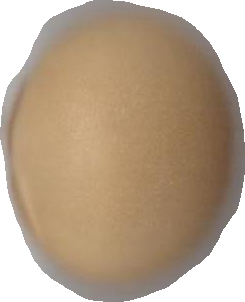
Variety: Dega